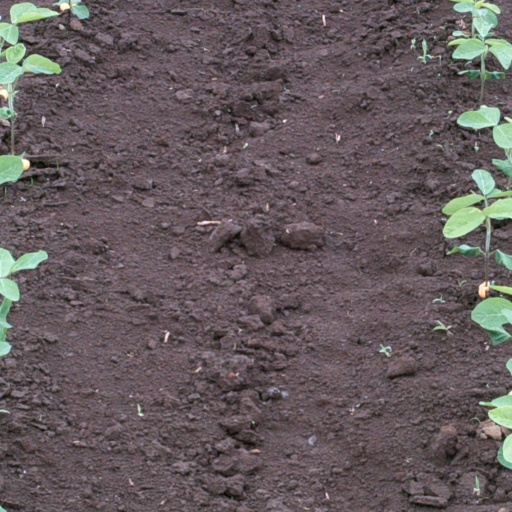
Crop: soybean